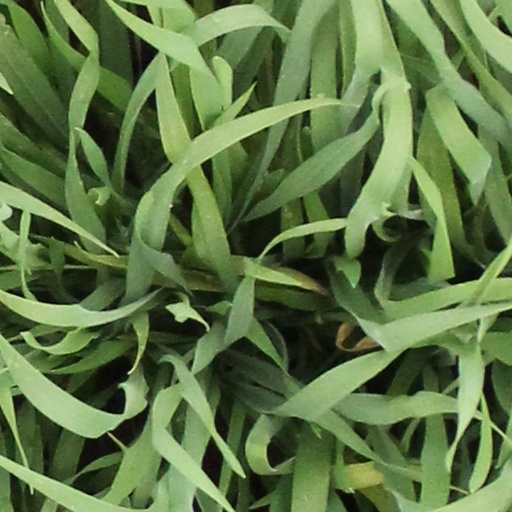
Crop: wheat